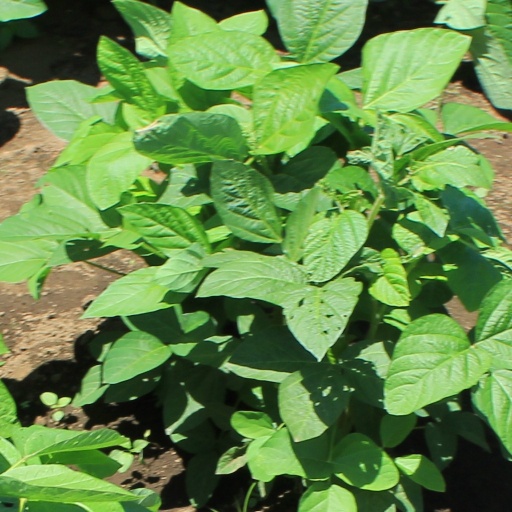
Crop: soybean